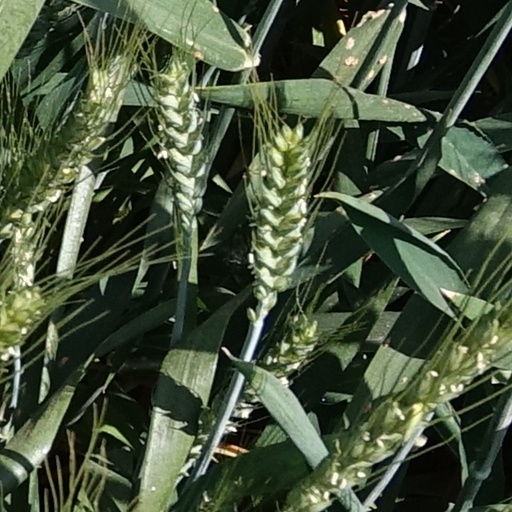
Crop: wheat